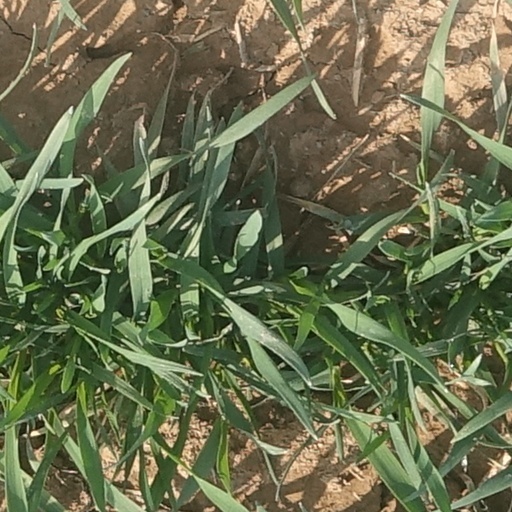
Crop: wheat